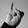
ASL letter: I